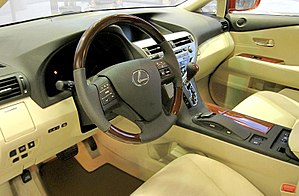
Lexus RX / Tredje generation
Lexus RX er en siden 1997 bygget femdørs SUV fra Toyotas luksusmærke Lexus. Bilen var oprindeligt ikke beregnet til det europæiske marked, men kom dog hertil i 2000. I Nordamerika, Europa og Asien sælges bilen under Lexus-navnet, mens den i Japan hedder Toyota Harrier. RX-serien blev introduceret i Japan i 1997, og i Nordamerika i 1998. RX-serien var blandt de første SUV'er på markedet.